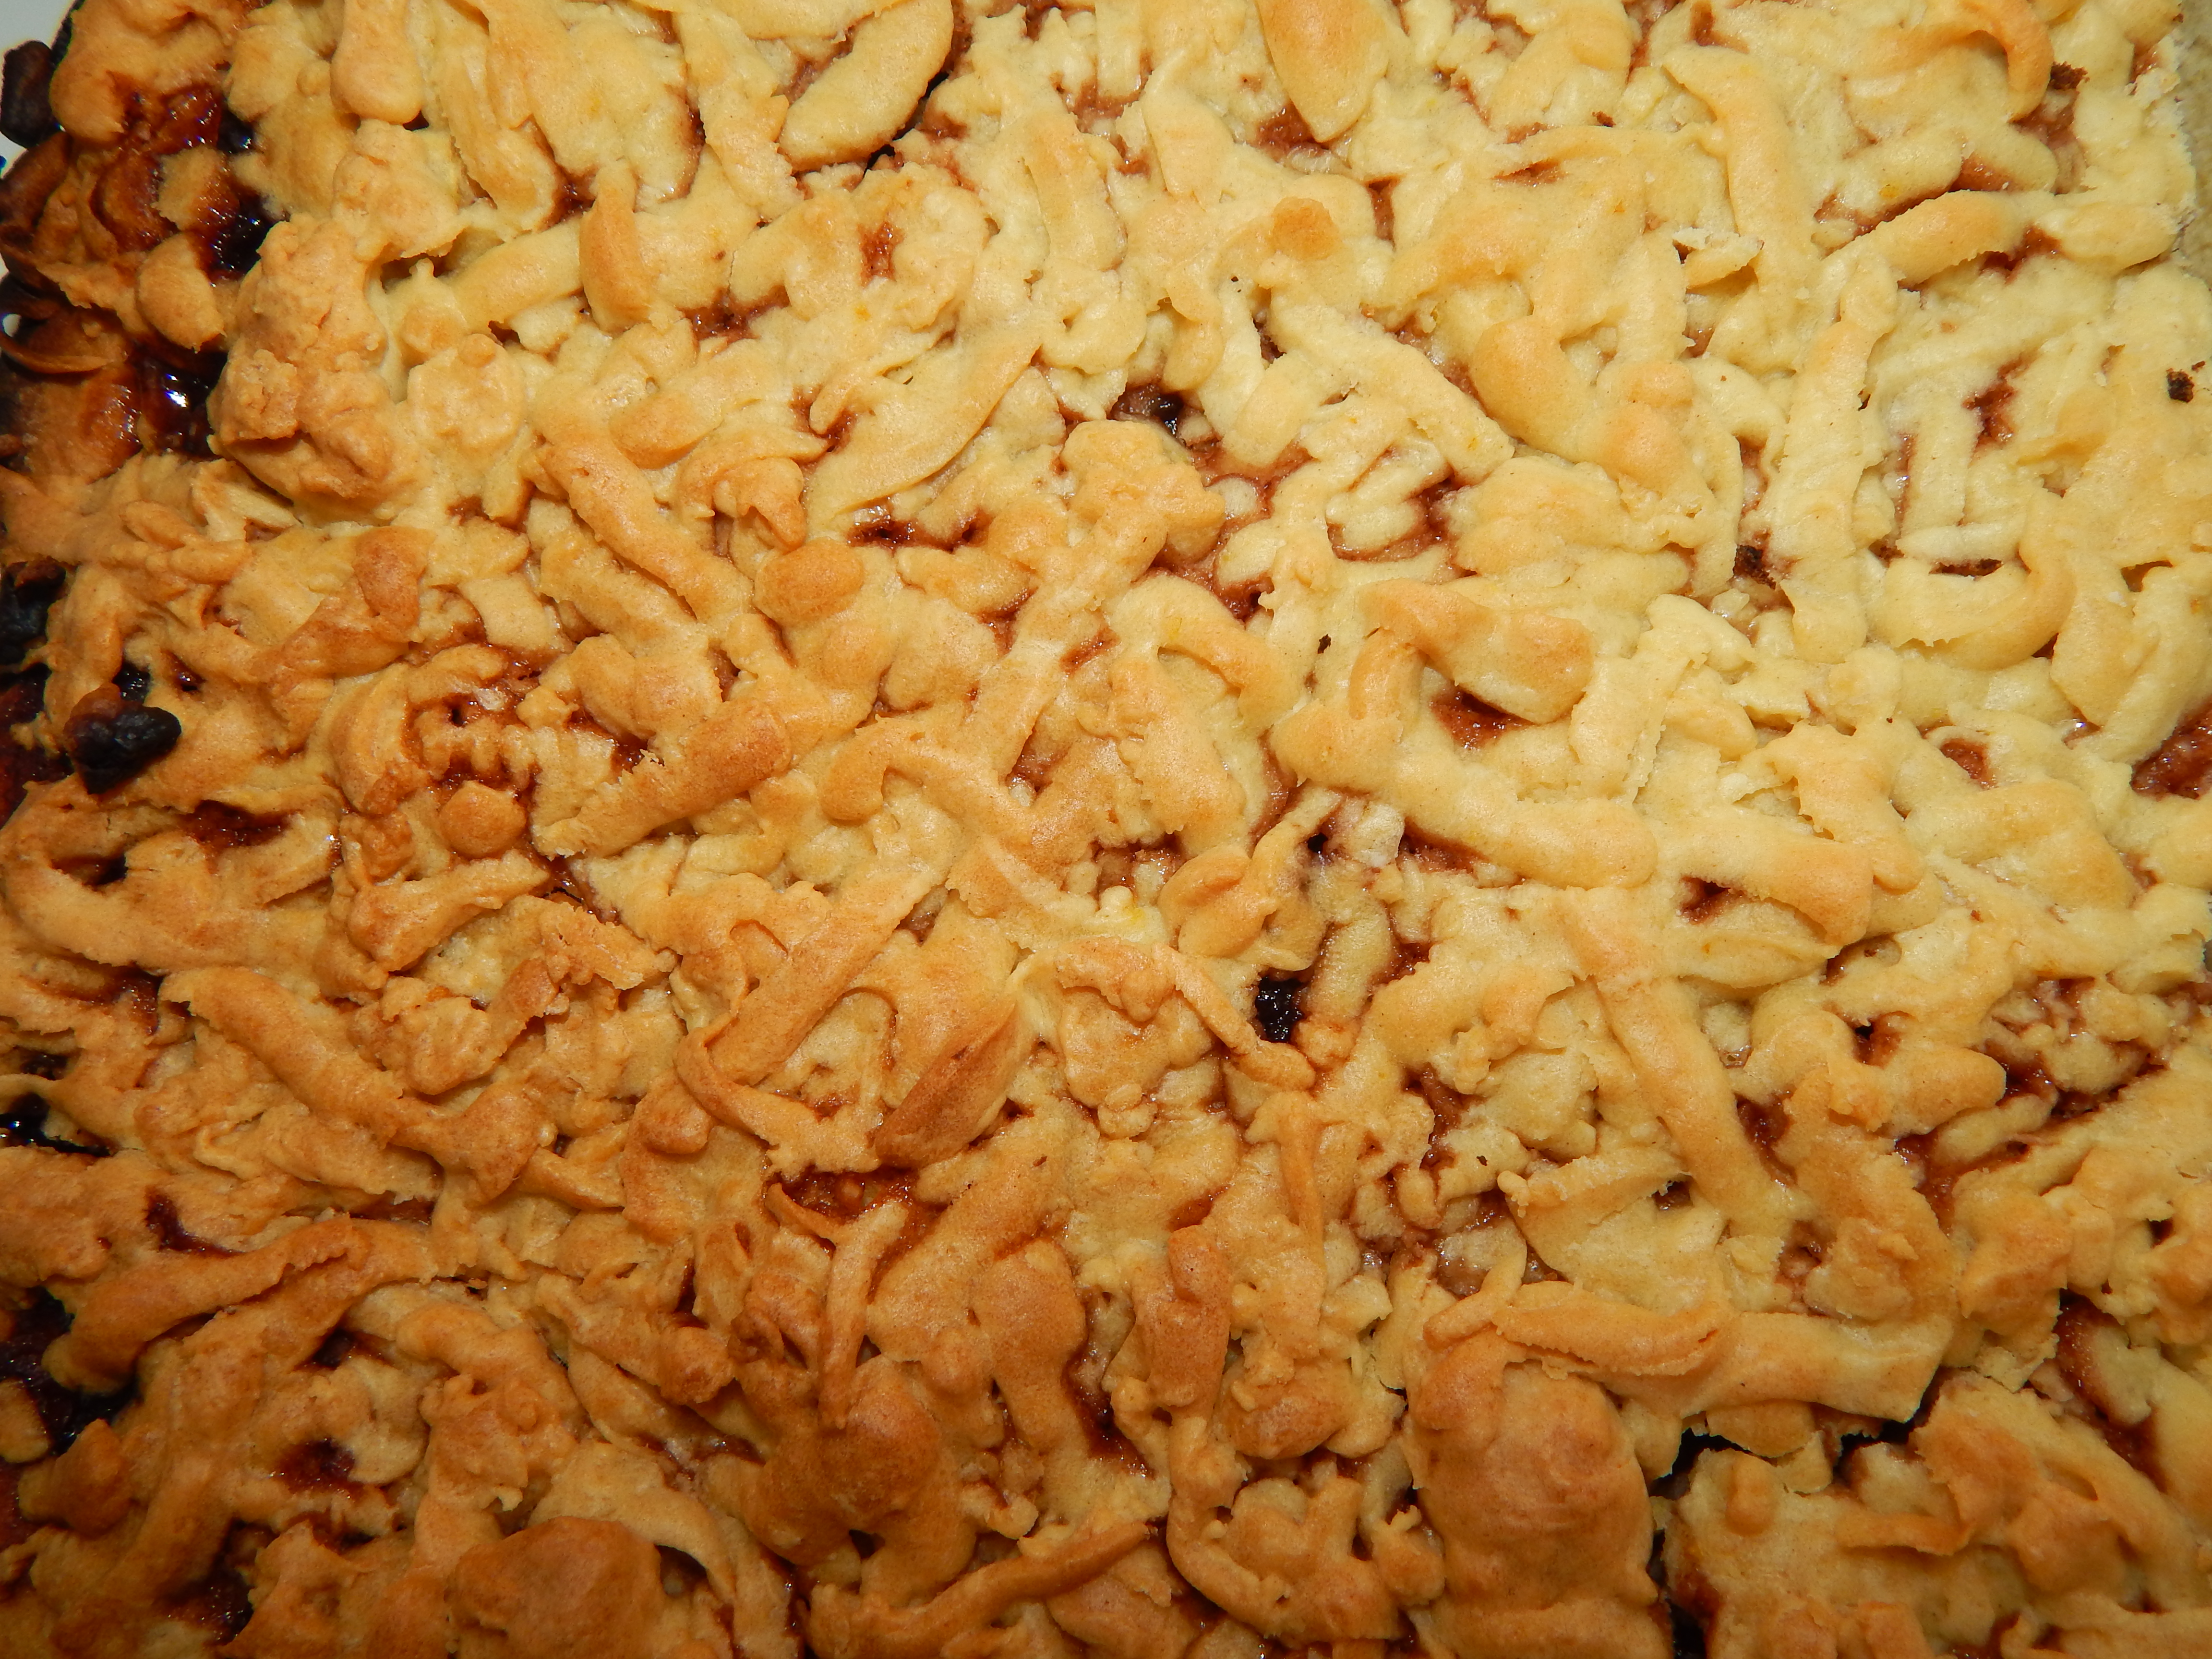
food, gourmet, fish, cooking, fresh, wine, fillet, background, healthy, cheese, white, skillet, gastronomy, meal, restaurant, dinner, delicatessen, salmon, cuisine, fine, plate, cooked, seafood, closeup, mixture, baked goods, dish, vegetarian food, streuselkuchen, stuffing, apple pie, recipe